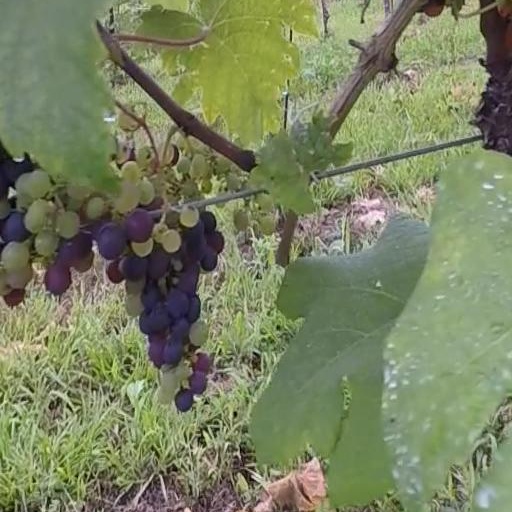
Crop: grape